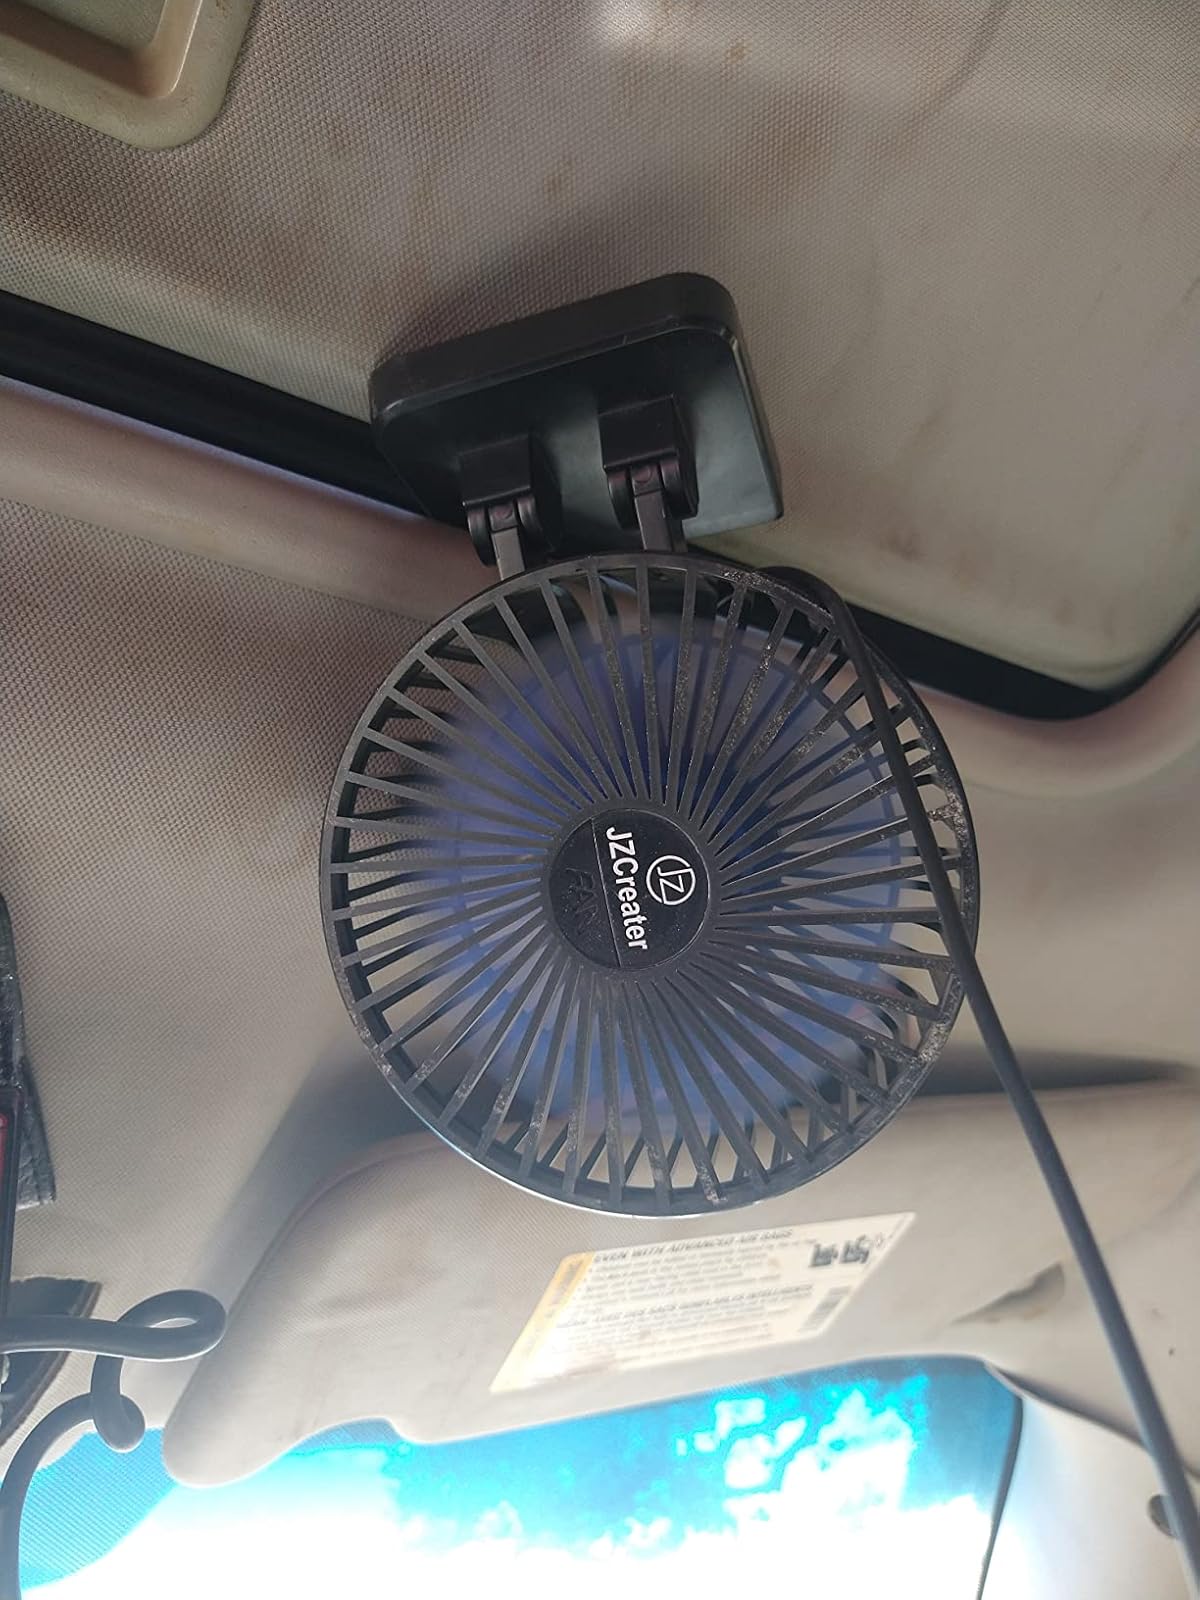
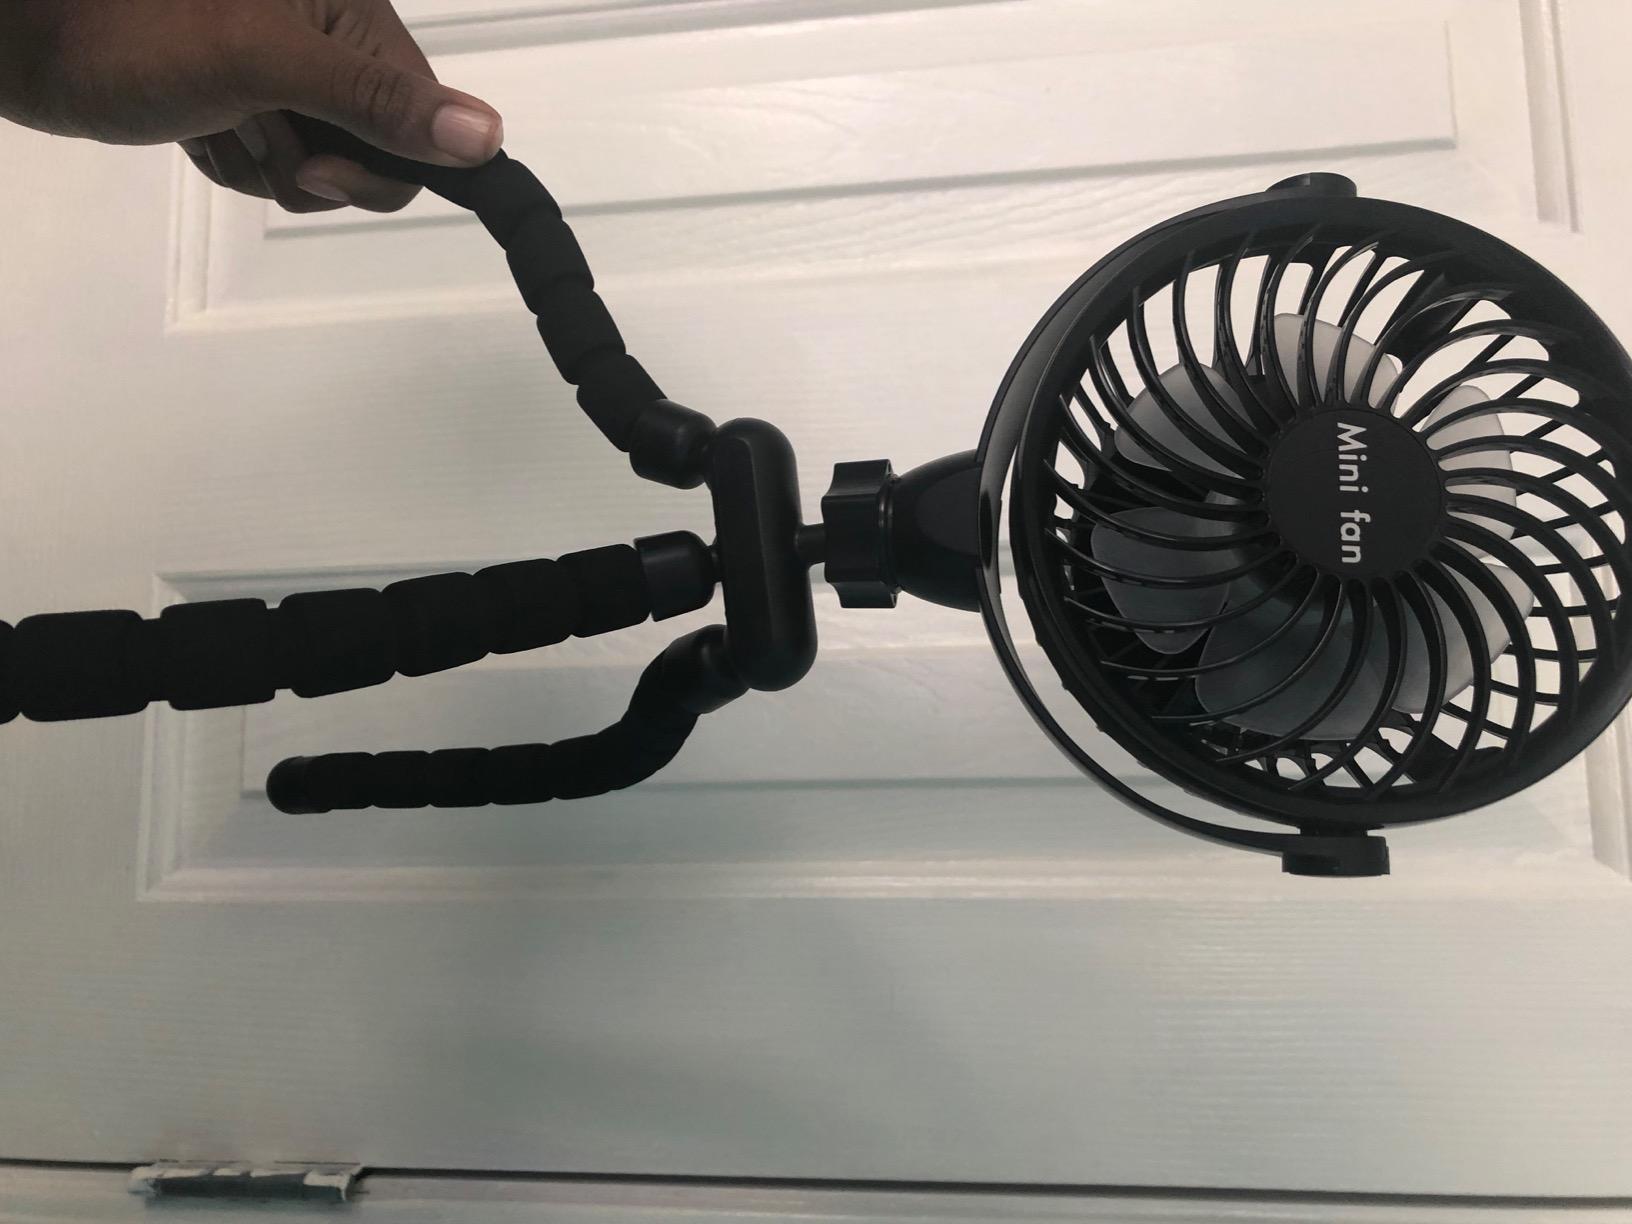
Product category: fan
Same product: no